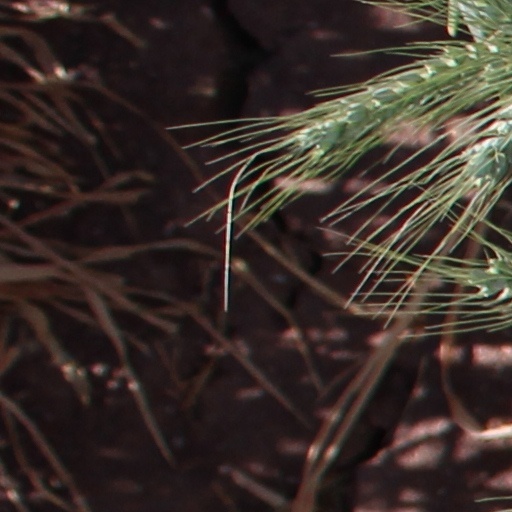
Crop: wheat